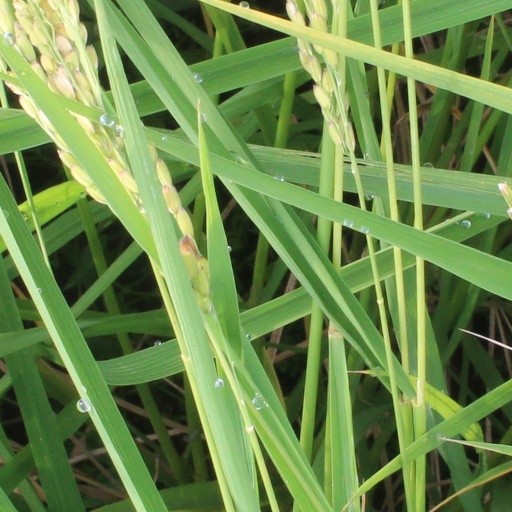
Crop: rice